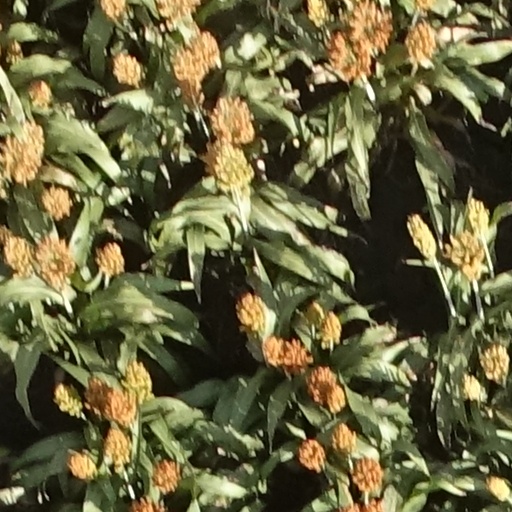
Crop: sorghum